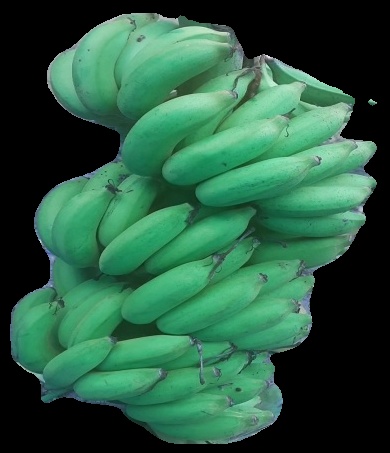
Variety: elakki-bale
Grade: grade2